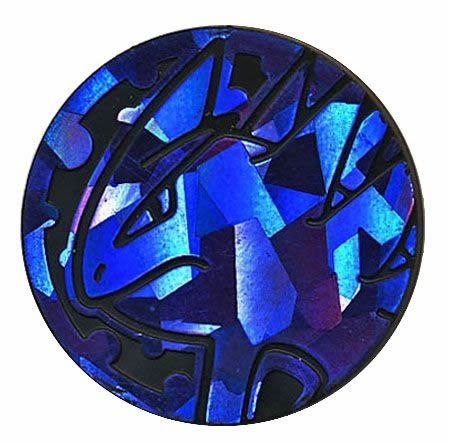
Official Pokemon Coin - Tyranitar Blue Holo Coin (small)
An official holo blue Pokemon flipping coin featuring Tyranitar obtained from a Pokemon TCG collection box or blister pack. A brand new, near mint collectable coin.
Brand: Pokemon TCG
Category: Sporting Goods > Athletics > Coaching & Officiating > Flip Coins & Discs > Flip Discs